Ulster Defence Association

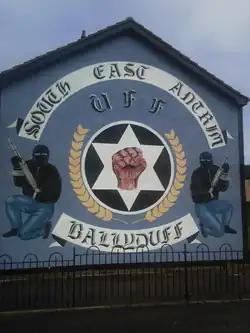
A UDA/UFF South-East Antrim Brigade mural in Newtownabbey

On 6 January 2010, the UDA announced that it had put its weapons "verifiably beyond use". The decommissioning was completed five weeks before a government amnesty deadline beyond which any weapons found could have been used as evidence for a prosecution. The decommissioning was confirmed by Canadian General John de Chastelain, chairman of the Independent International Commission on Decommissioning, as well as Lord Eames, former Archbishop of Armagh and Sir George Quigley, former top civil servant.